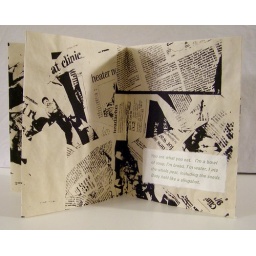
2008. Artist book with text by Suzanne Fischer. Screenprint, letterpress, collage on artist-made paper